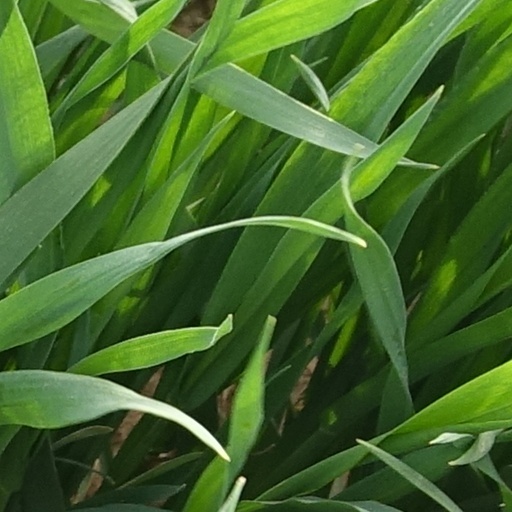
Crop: wheat